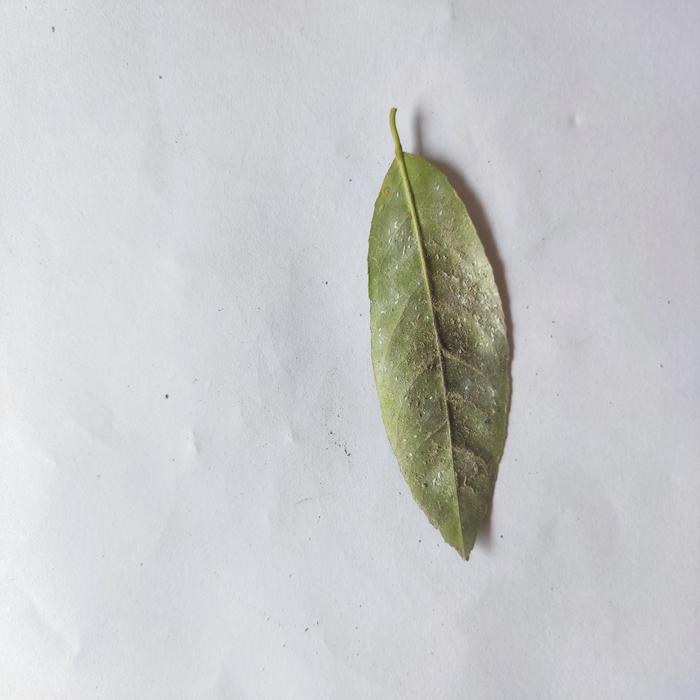
Crop: Lemon
Leaf condition: Sooty_Mold